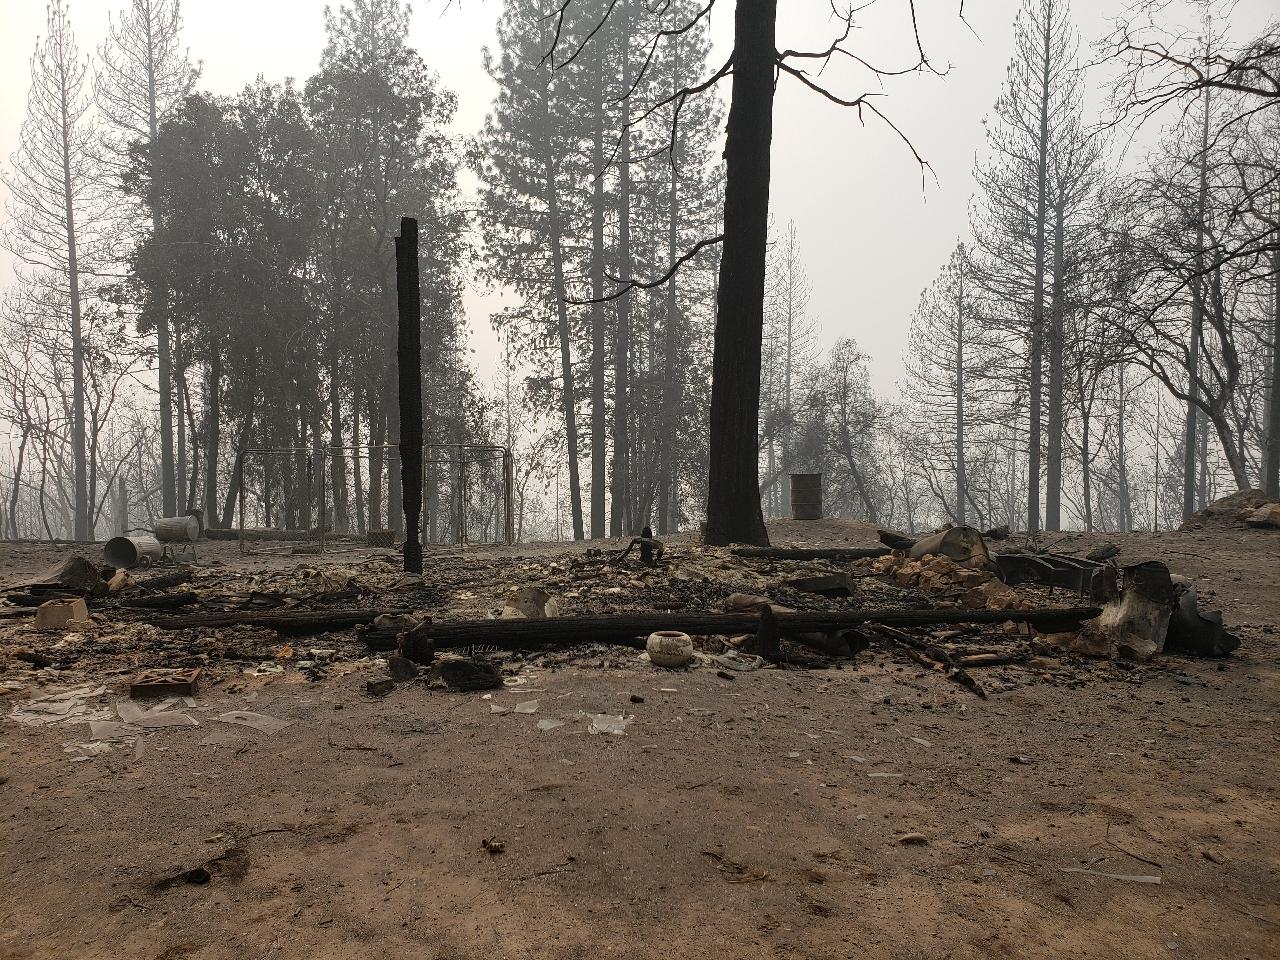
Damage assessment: destroyed